Nucella canaliculata

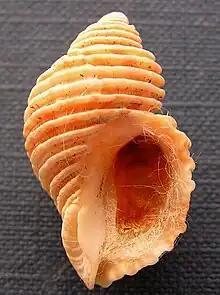
Apertural view of "N. caniculata"

"Nucella canaliculata" has a robust shell with a strong spire, a short notch to house the siphon, and up to seven whorls. The whorls are demarcated from each other by deep grooves and are sculpted with many low spiral ridges of approximately even size. The surface of the shell is matt; small individuals are often orange while larger ones are grayish or pale brown. The margins of the aperture are often yellow, and the animal's soft parts are protected by a horny operculum. The maximum length of this species is about . This dog winkle can be distinguished from the frilled dog winkle ("Nucella lamellosa") by the absence of frilled decoration, and from the northern striped dog winkle ("Nucella ostrina") by the evenness of the size of the sculpted ridges.